Limusaurus

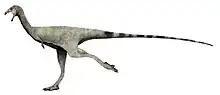
Artistic life reconstruction

Specimens of "Limusaurus" show 78 different anatomical changes that occurred as the animals grew. In particular, their heads became proportionally shallower, their middle hand bones lengthened, and the "hook" of their pubis grew longer. The shaft of the quadrate bone in the skull also straightened in adults, and the tips of their lower jaws became more downturned.